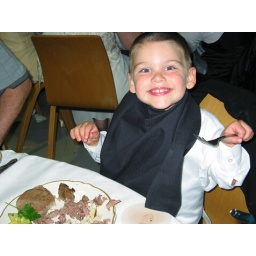
Get the boy out of the monkey suit and put some food in his face. Mission accomplished!